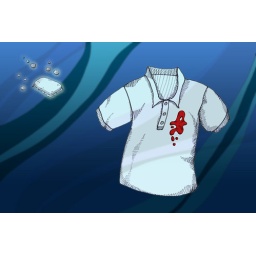
DART shirt in water